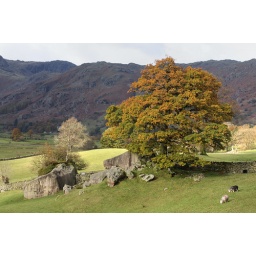
Dry stone wall near Chapel Stile, Great Langdale, Lake District National Park, Cumbria, UK